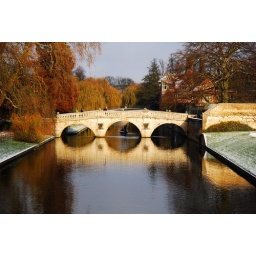
Clare College bridge over the Cam river